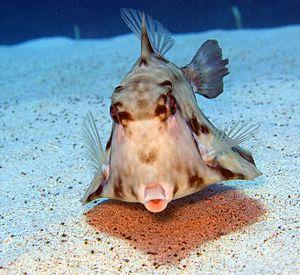
Tetrosomus est un genre de poissons tetraodontiformes de la famille des Ostraciidae.
Les Ostraciidae sont une famille de poissons de l'ordre des Tetraodontiformes, communément appelés poissons-coffres. L'évolution les a dotés d'une sorte d'exosquelette composé de plaques osseuses hexagonales soudées. qui les protègent des prédateurs récifaux.